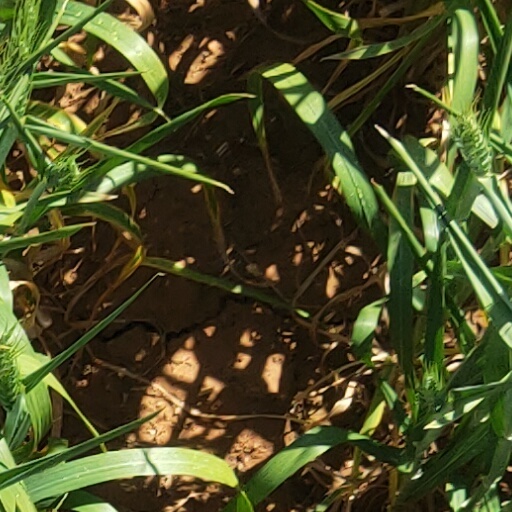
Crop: wheat